Durance

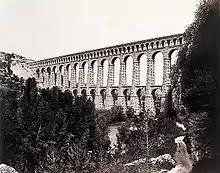
Roquefavour Aqueduct

Along the river there are many habitats of both regional and European importance that are naturally governed by the varying flow of the river. These habitats include both mountain and Mediterranean types. The river with its valley is an important biological corridor, within the national green infrastructure and the Pan-European ecological network. Consequently, it is classified as a Natura 2000 protected area.